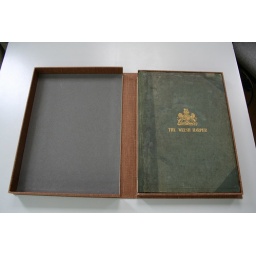
Finished book in clam shell box